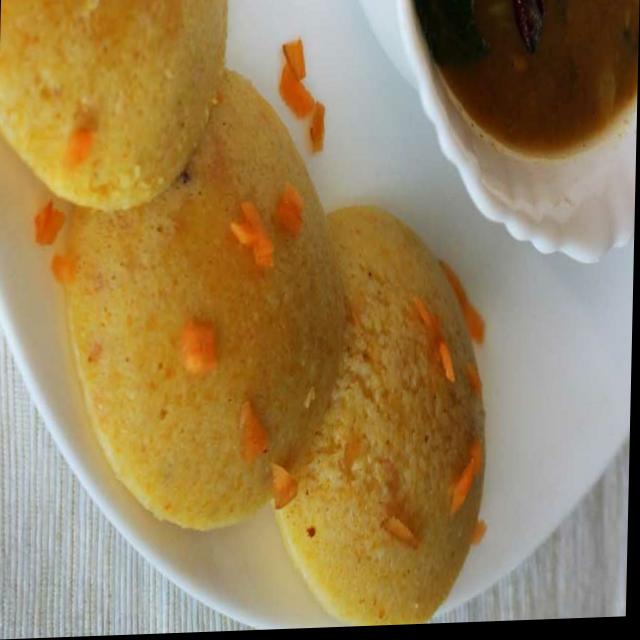
Dish: idli